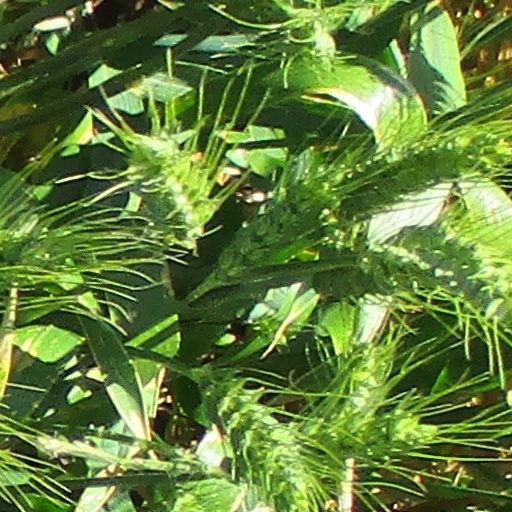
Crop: wheat